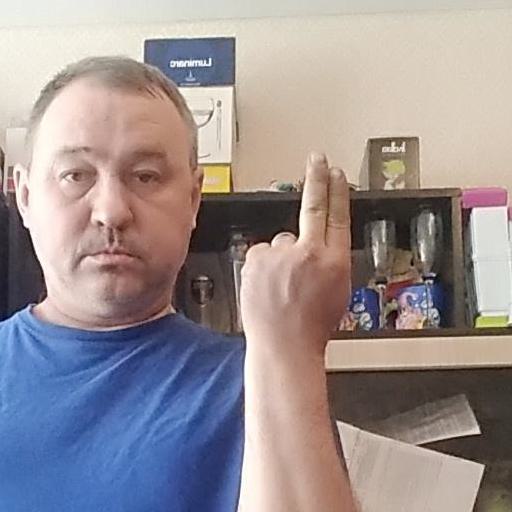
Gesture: two_up_inverted